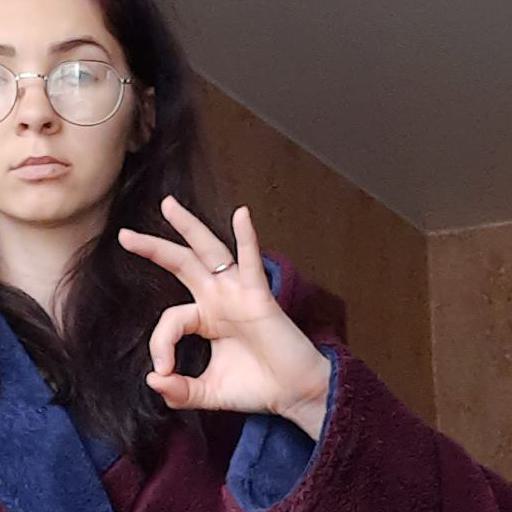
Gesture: ok